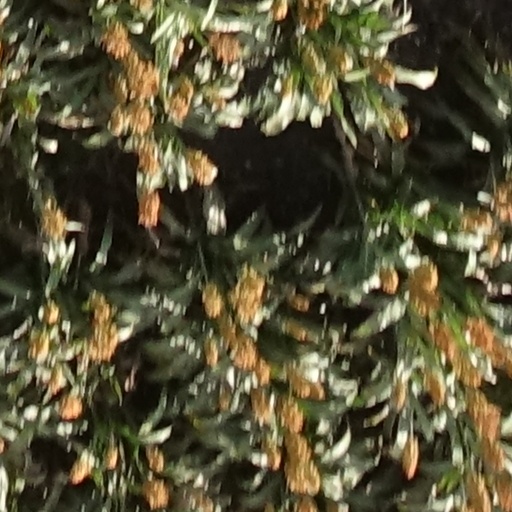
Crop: sorghum